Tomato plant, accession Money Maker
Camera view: horizontal (90 deg, fisheye); turntable rotation: 0 degrees
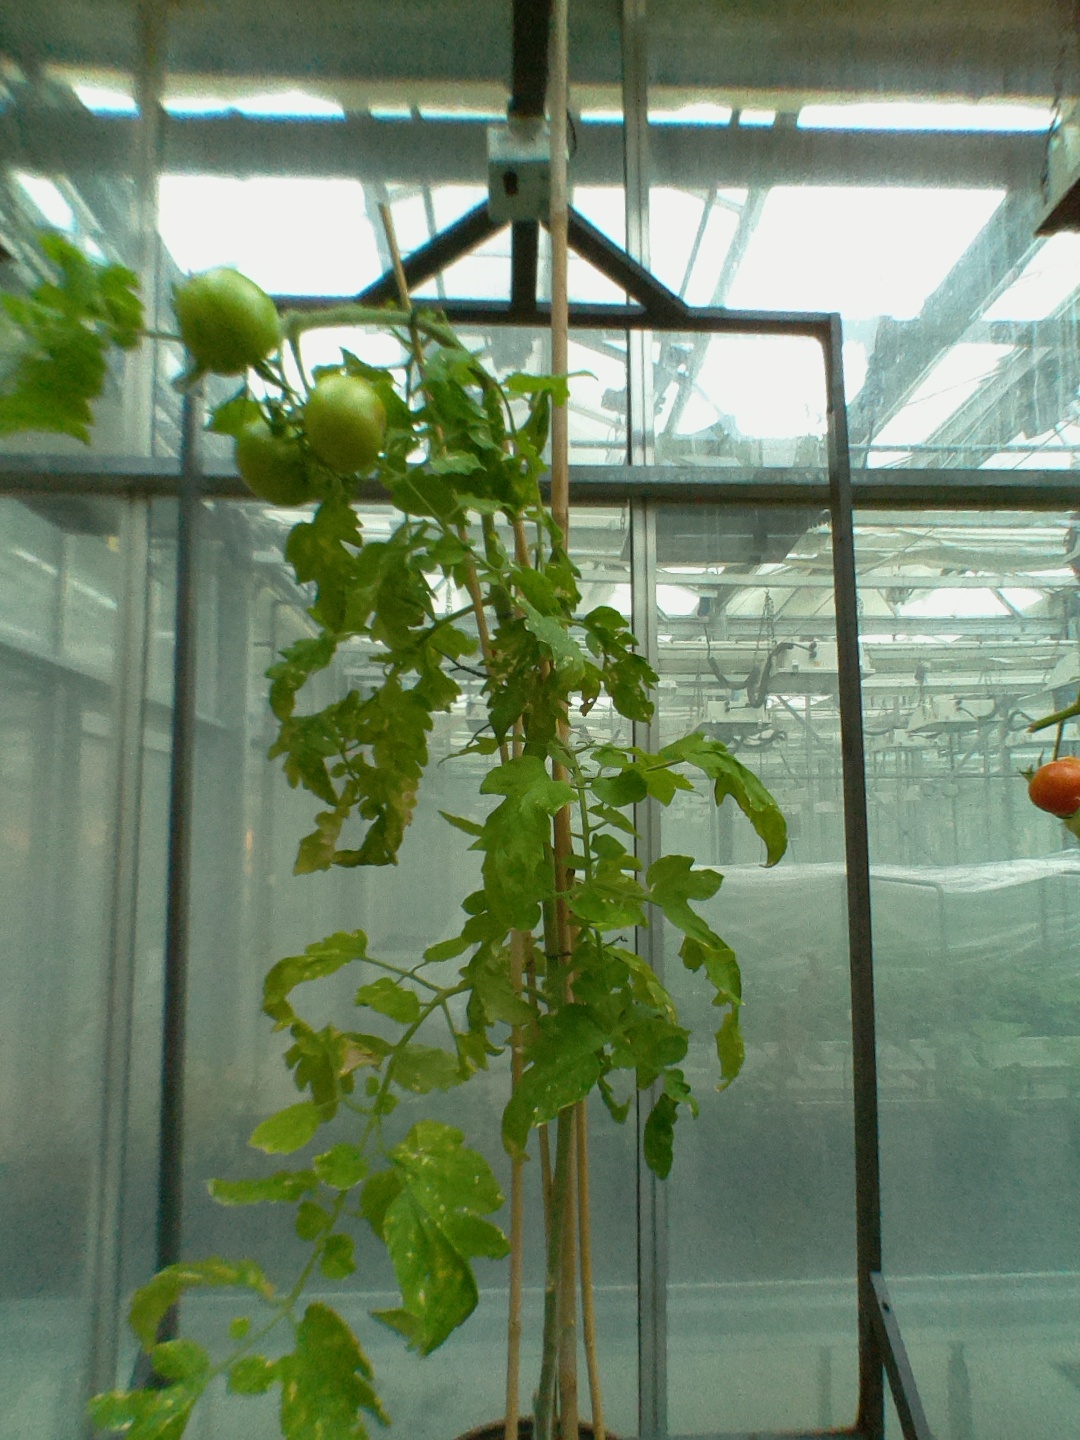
BBCH growth stage 83: 30%-40% of fruits show typical fully ripe color